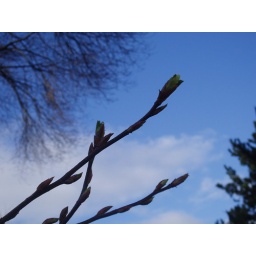
The trees are started to bud green in Vancouver.